Hand percussion

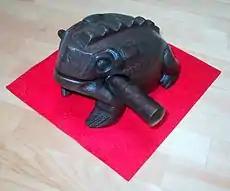
Frog shaped güiro from Japan

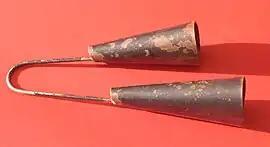
Modern agogo bell

Scrapers have ridges on the body. Often known as "Guiro", rhythms are created by running a thin stick up and down the ridges at different speeds. Gourds or bamboo have traditionally been used as "Guiros", as they have a resonant hollow body, and can easily be cut with ridges. A common type from Asia is a carved wooden frog with ridges cut on its back and its mouth and belly hollowed out.